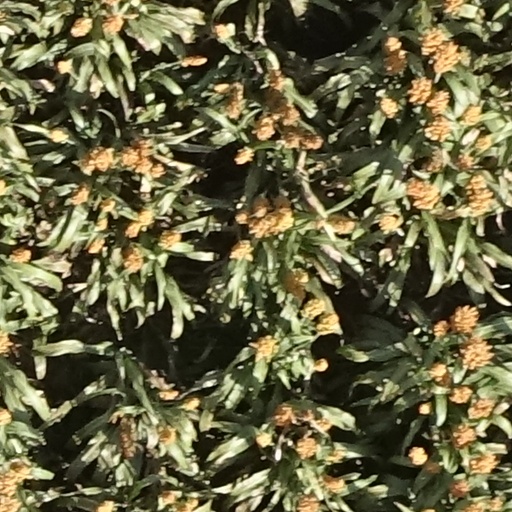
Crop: sorghum